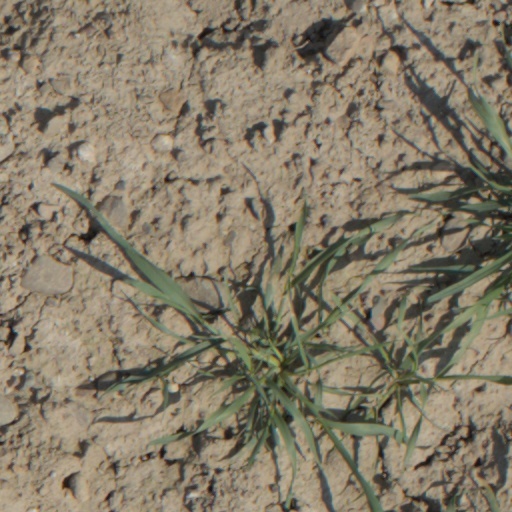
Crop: wheat